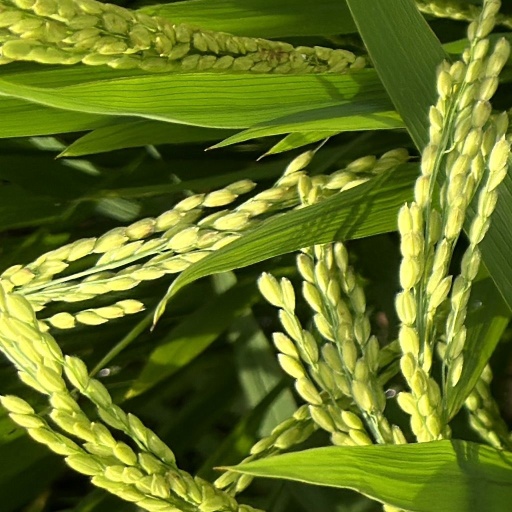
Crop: rice